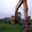
Label: tractor